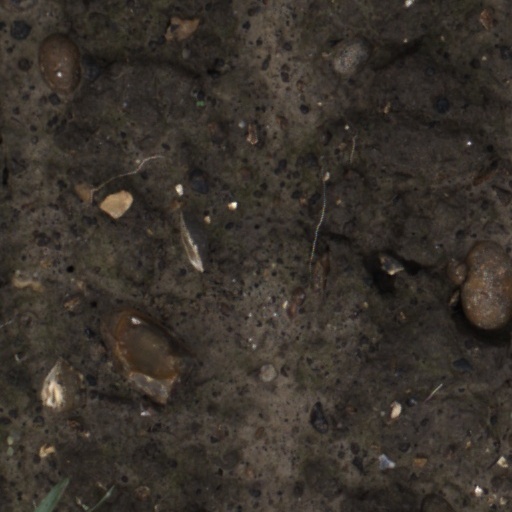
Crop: wheat